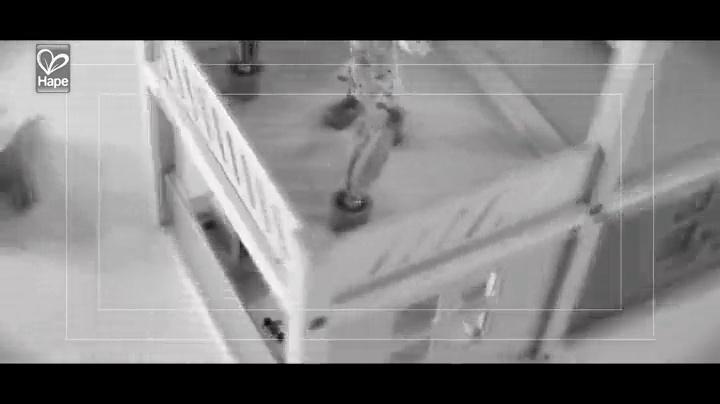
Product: Hape Family Pets Wooden Doll House Animals
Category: Toys & Games | Dolls & Accessories | Dollhouse Accessories | Furniture
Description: Furry friends make a dollhouse feel more like home.
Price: $12.45
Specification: ProductDimensions:7.8x3.9x10.1inches|ItemWeight:6.4ounces|ShippingWeight:12.8ounces(Viewshippingratesandpolicies)|DomesticShipping:ItemcanbeshippedwithinU.S.|InternationalShipping:ThisitemcanbeshippedtoselectcountriesoutsideoftheU.S.LearnMore|ASIN:B00712O56A|Itemmodelnumber:E3455|Manufacturerrecommendedage:36months-5years